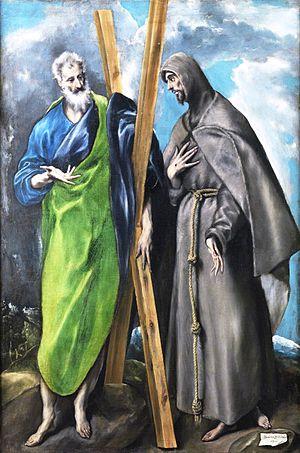
La croix de saint André est une croix en forme de X. Son nom provient de la forme de la croix qui aurait été utilisée selon la tradition pour supplicier saint André. Ce symbole a été utilisé par de nombreux pays européens. La croix de saint André est parfois appelée croix décussée. En héraldique, elle est appelée sautoir. La croix de Bourgogne est une croix de saint André particulière. La croix de saint André est présente dans la culture européenne, dans l'art religieux, dans la symbolique identitaire de pays, de régions ou de forces politiques, dans la vie pratique.